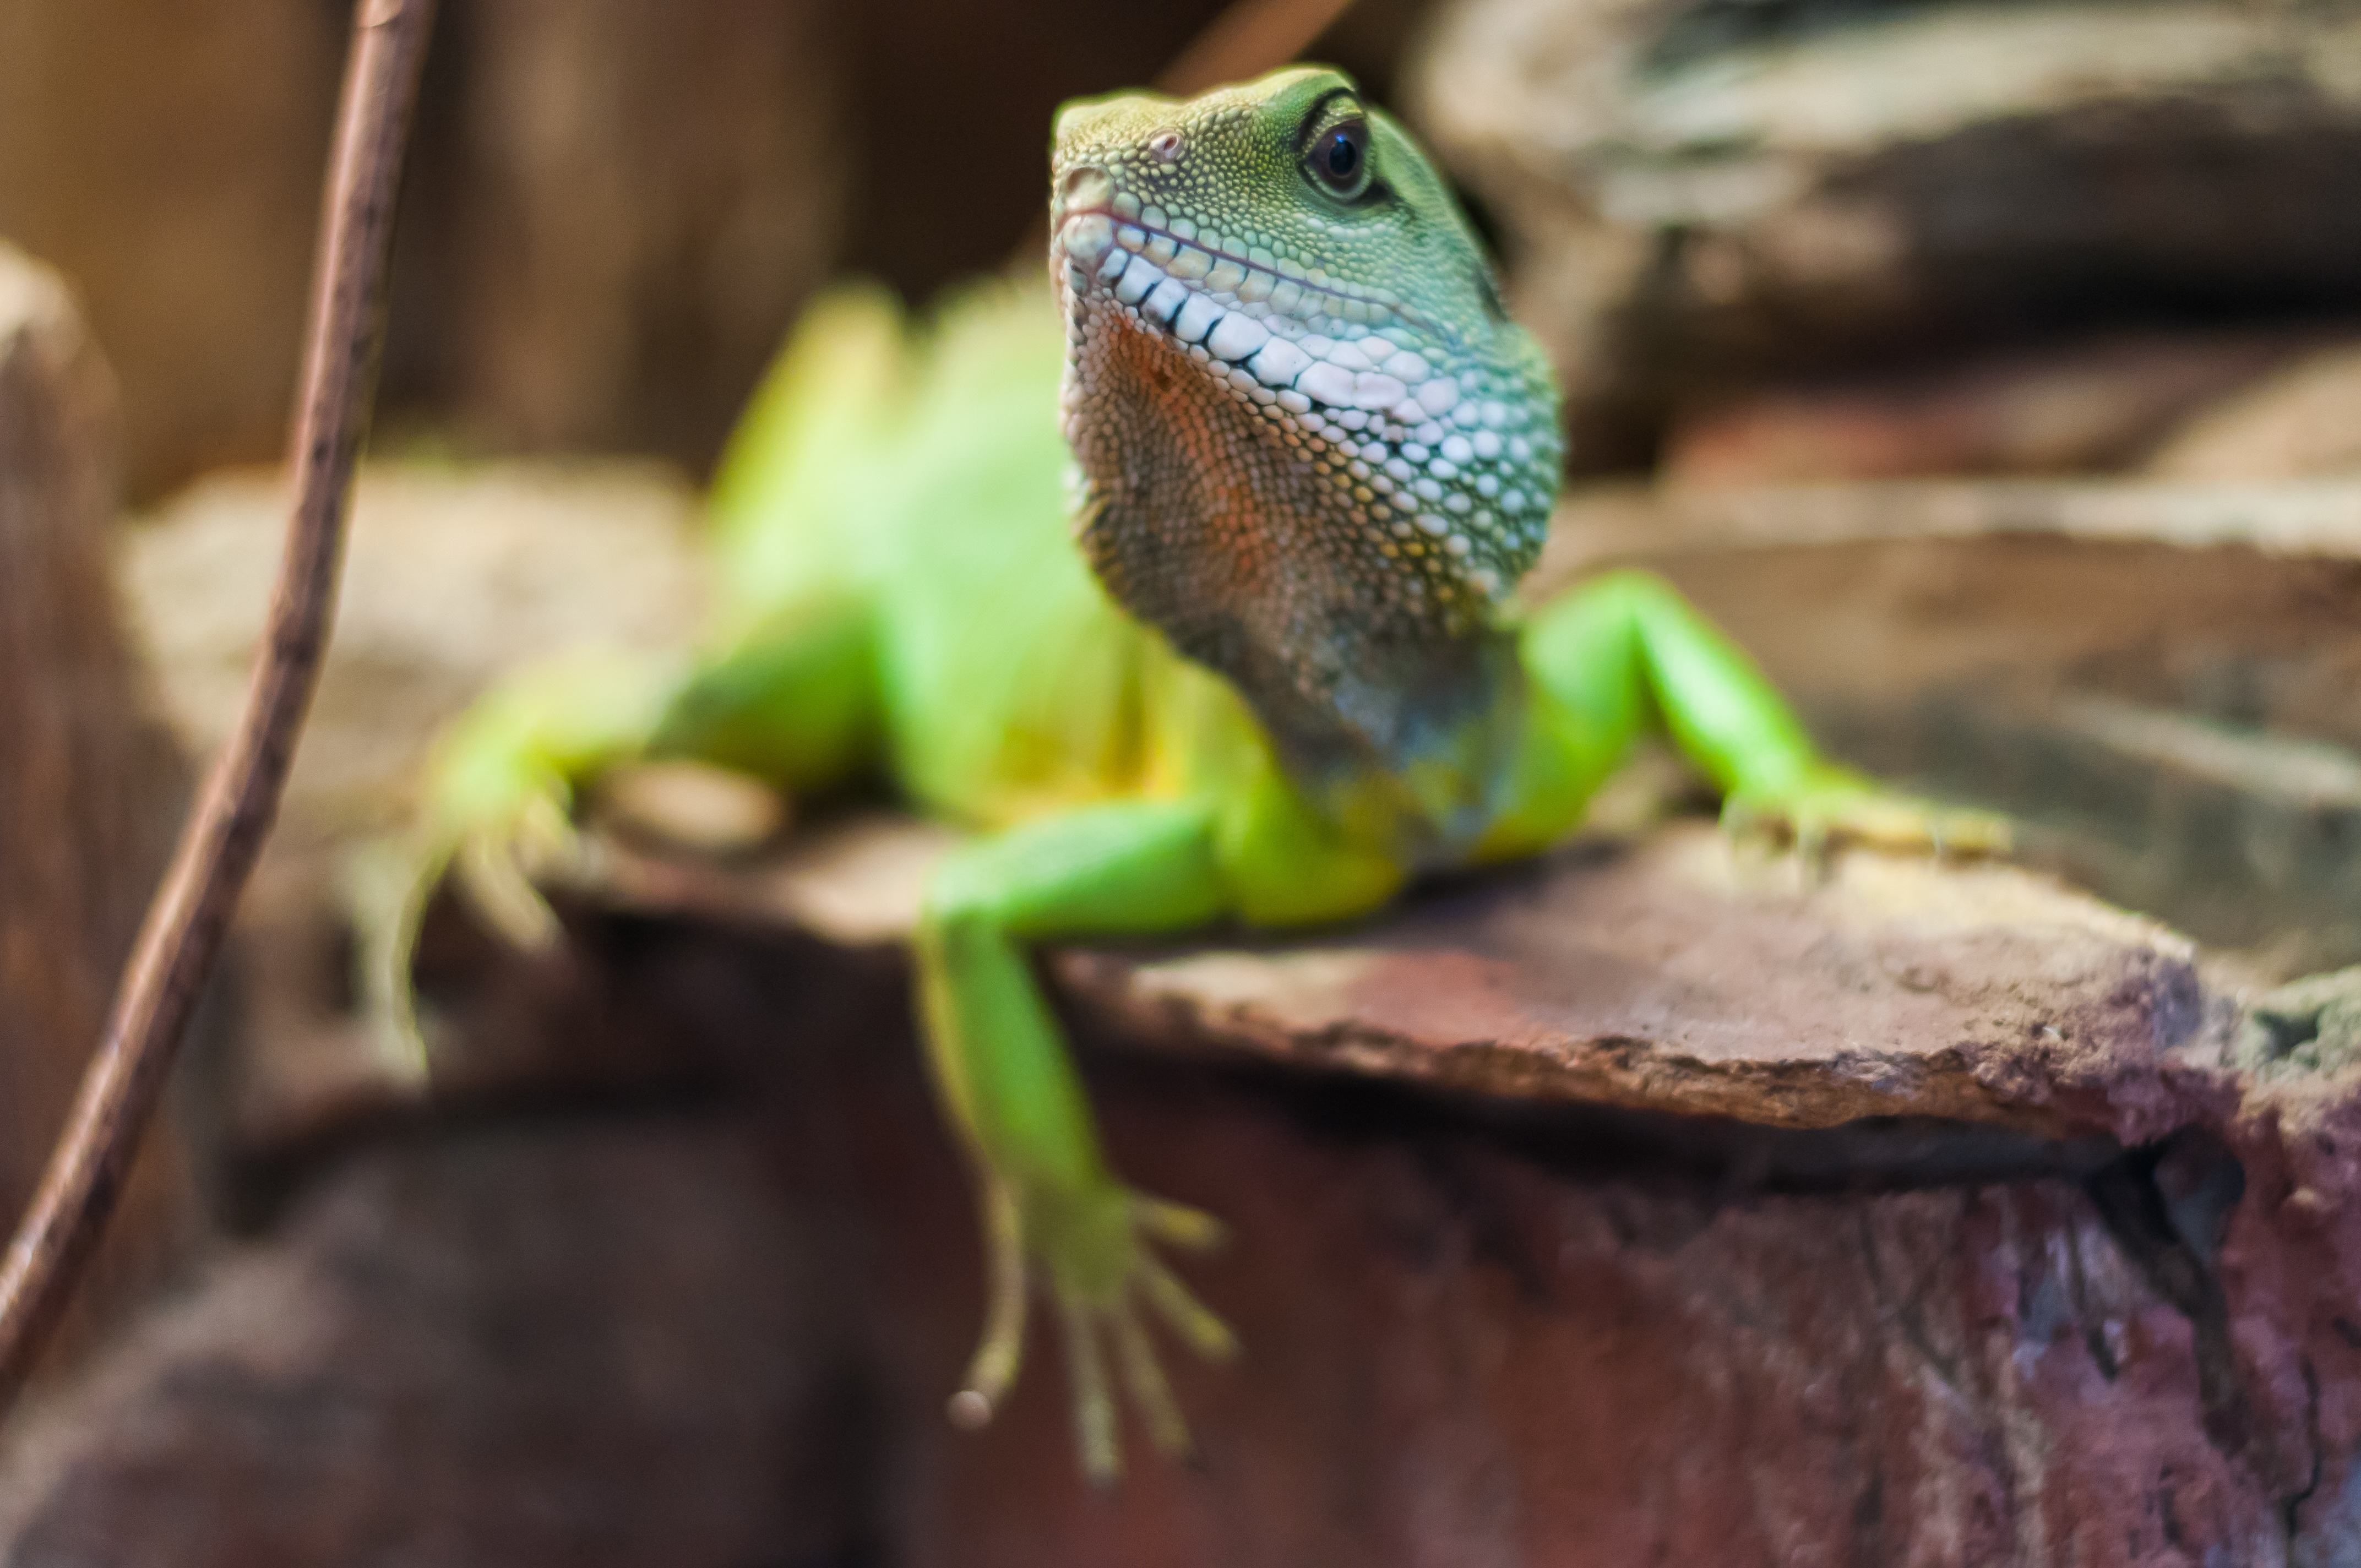
nature, desert, animal, wildlife, zoo, pet, green, reptile, amphibian, garden, fauna, lizard, wild animal, animals, poland, vertebrate, macro photography, agamidae, wroc aw, leopard gecko, the lizard, scaled reptile